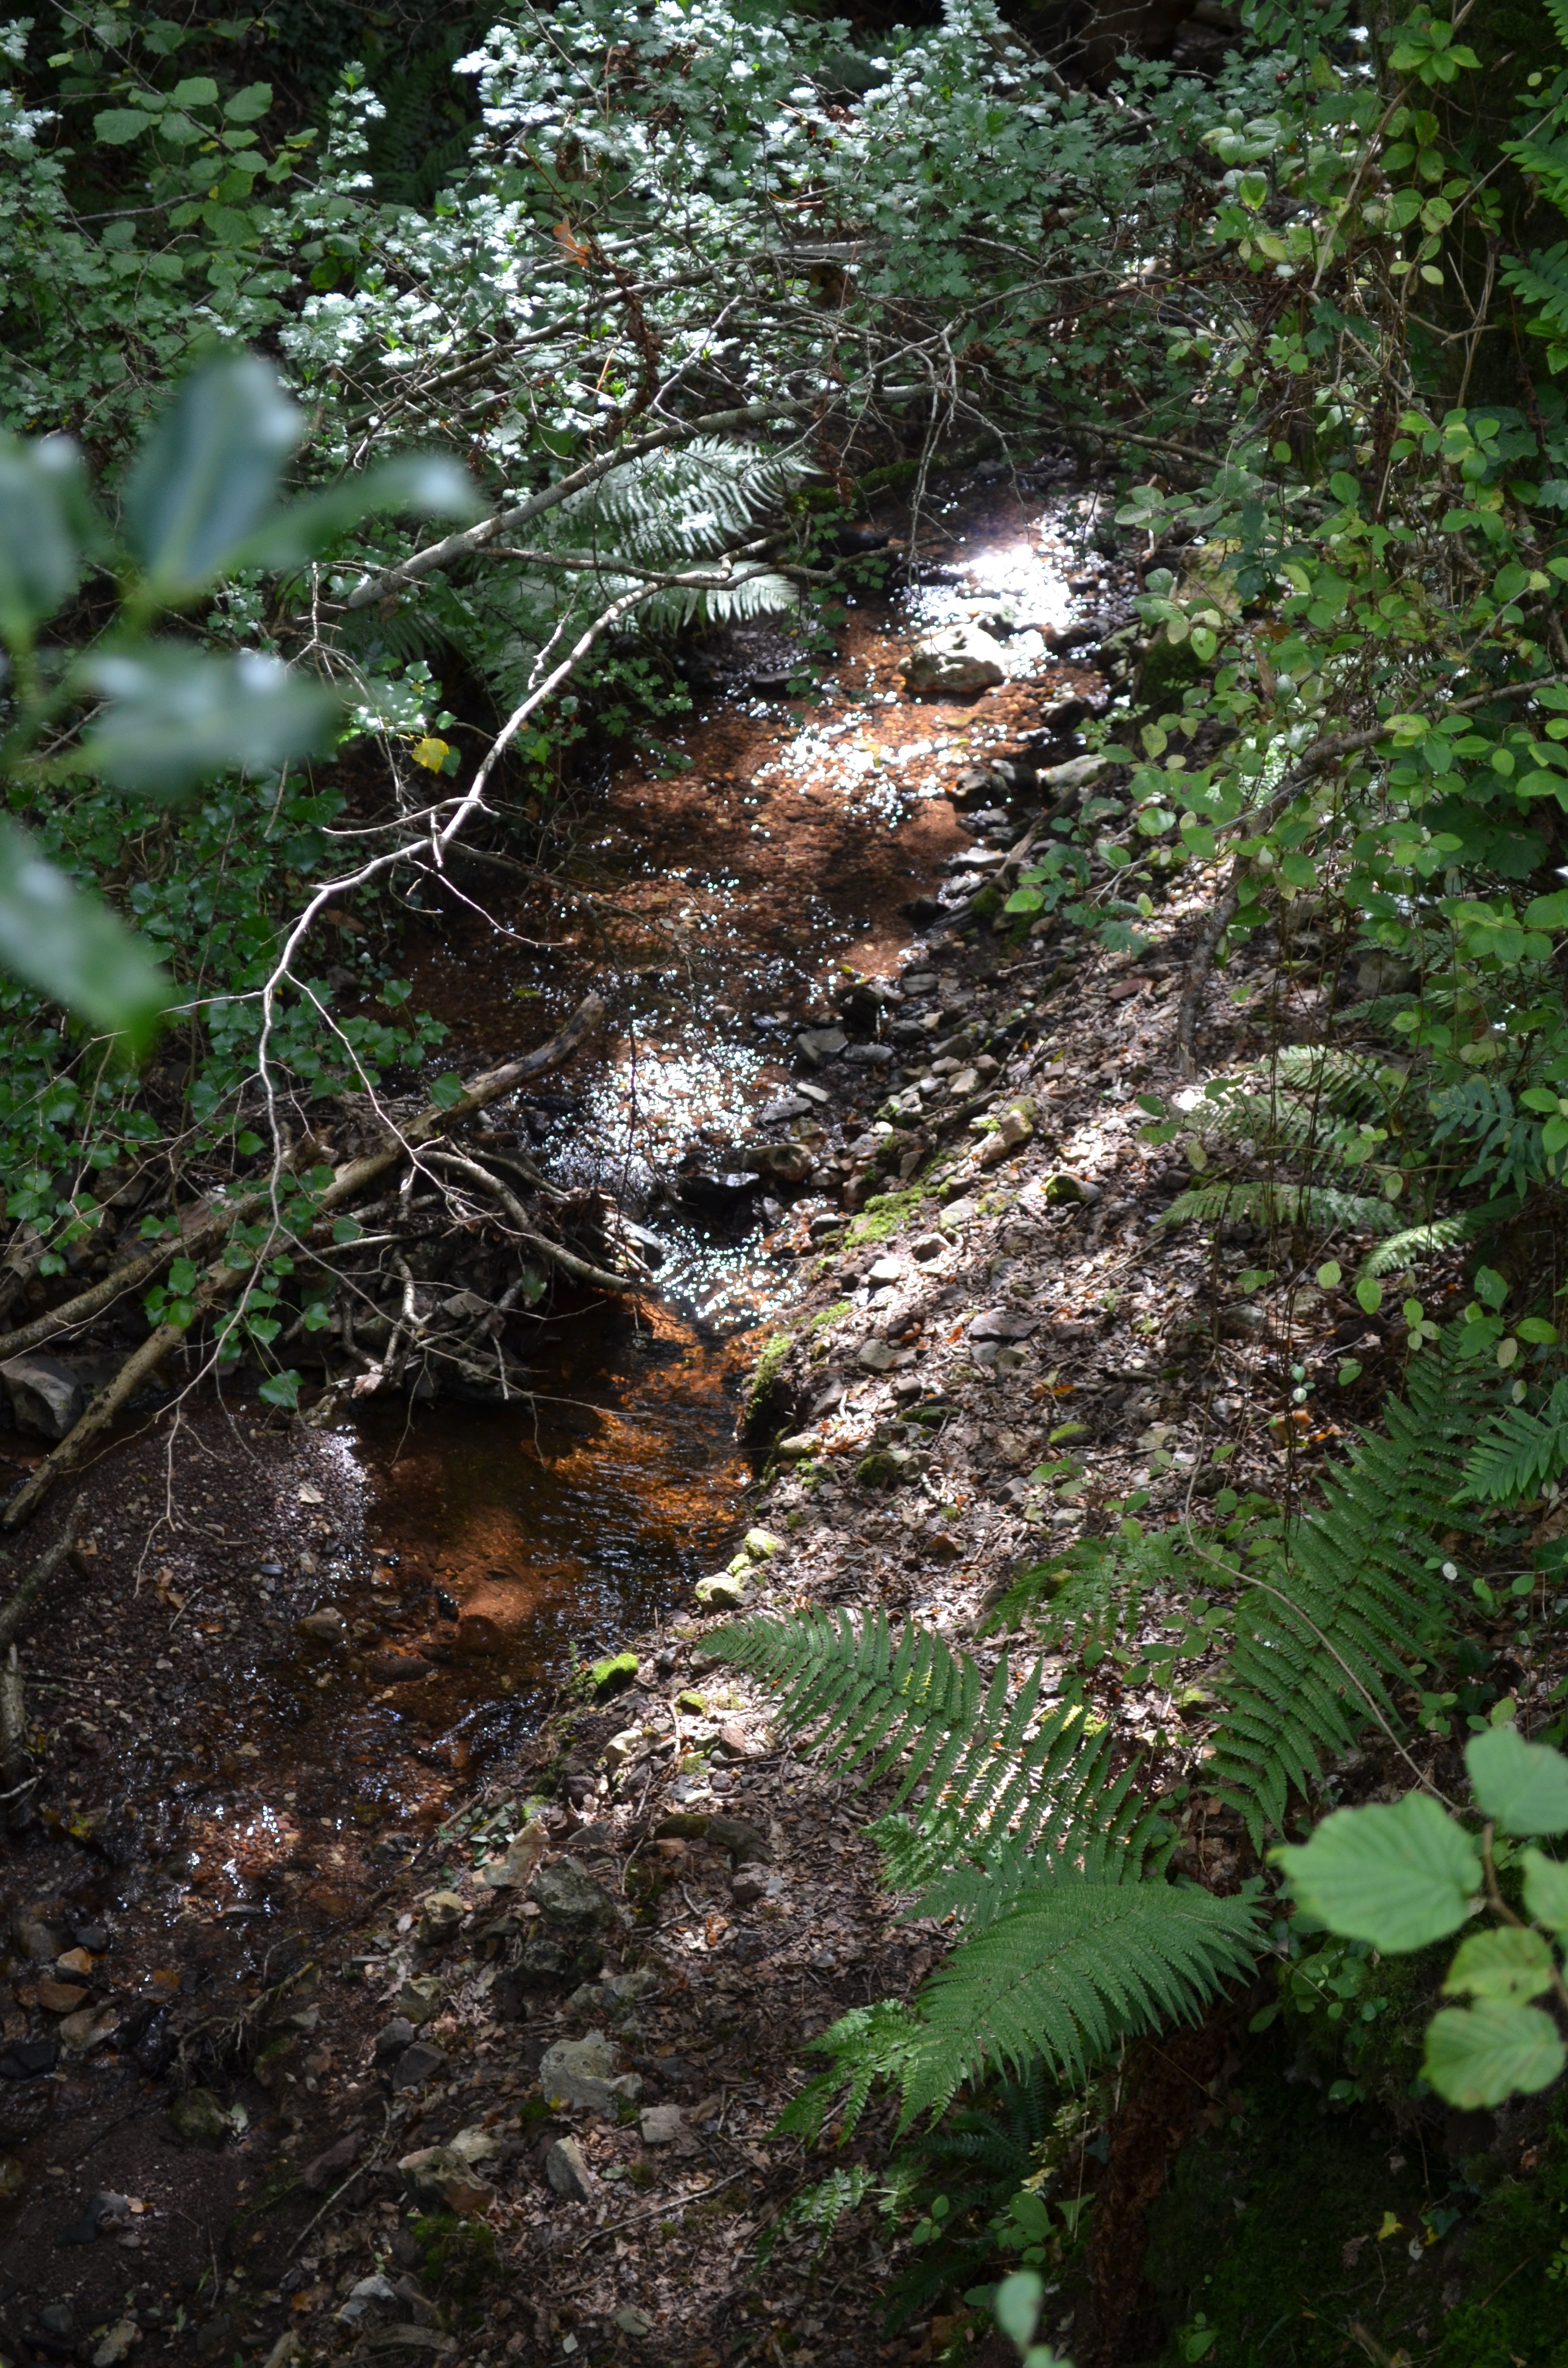
tree, water, nature, forest, outdoor, wilderness, plant, trail, leaf, environment, stream, brook, green, jungle, natural, flora, trees, vegetation, rainforest, ravine, woodland, habitat, water feature, ecosystem, old growth forest, natural environment